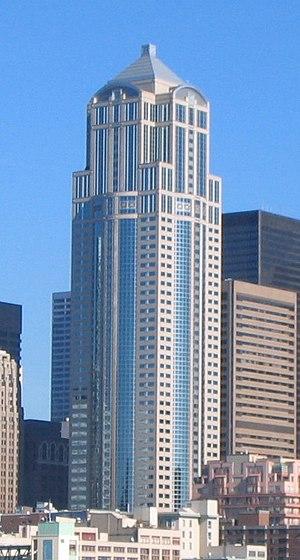
La liste des plus hautes constructions de Seattle regroupe les bâtiments et gratte-ciel les plus élevés de la ville de Seattle, dans l'État de Washington, au nord-ouest des États-Unis. Le plus haut édifice de la ville de Seattle est le gratte-ciel du nom de Columbia Center. Achevé en 1985, il compte 76 étages et s'élève à 286 mètres de hauteur. À l'échelle du territoire américain, il se hisse à la 20ᵉ place dans le classement des plus hautes constructions des États-Unis, et à la première place à l'échelle de l'État de Washington. Le deuxième plus haut édifice de la ville est le dénommé 1201 Third Avenue, dont la hauteur est de 235 mètres. Dix-neuf des vingt plus hauts bâtiments et édifices de l'État de Washington se trouvent à Seattle.
Le 1201 Third Avenue, anciennement Washington Mutual Tower, est le deuxième plus haut gratte-ciel de Seattle.